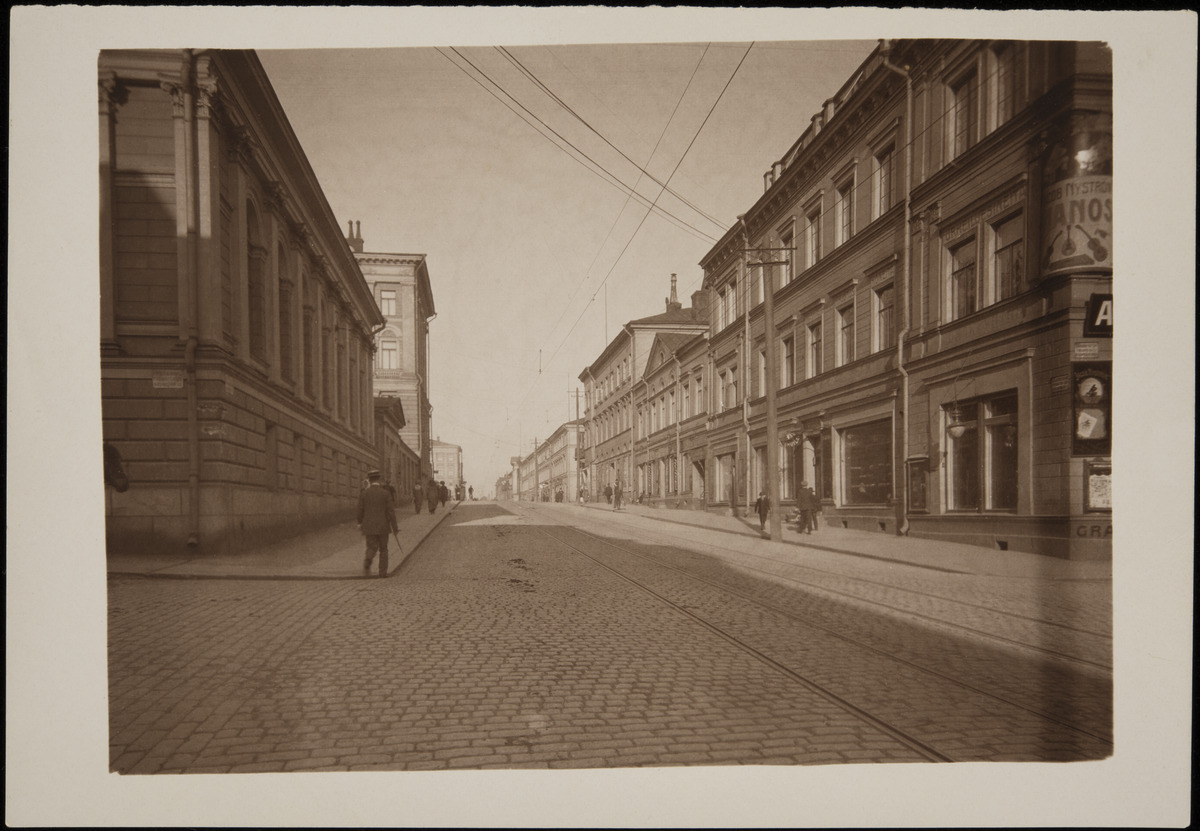
Näkymä Aleksanterinkatua pitkin itään kohti Senaatintoria, vasemmalla Keisarillisen Aleksanterin-Yliopiston päärakennus (Aleksanterinkatu 5, Fabianinkatu 33)
sisällön kuvaus: Näkymä Aleksanterinkatua pitkin itään kohti Senaatintoria, vasemmalla Keisarillisen Aleksanterin-Yliopiston päärakennus (Aleksanterinkatu 5, Fabianinkatu 33). Oikealla Aleksanterinkatu 34 (Fabianinkatu 31), 32, 30 (nyk. 34-30), rakennuksessa. mm.

Blomqvistin kahvila, pianonvirittäjä Jacob Nyströmin liike sekä urheiluvälineliike Otto Brandt. mustavalkoinen
Kuvaaja: Rosenbröijer, A.E., valokuvaaja
Ajankohta: kuvausaika 1910 -luku
Paikka: Suomi, Uusimaa, Helsinki, Kluuvi Helsinki, Aleksanterinkatu 5, 30, 32, 34, 34-30. Fabianinkatu 31, 33
Aiheet: kadut, liikenne, julkiset rakennukset koulurakennukset, yliopistot, jalankulkijat, jalkakäytävät, arkkitehtuuri klassismi, raitiotiet, pylväät, kaapelit johtimet, myymälät musiikkiliikkeet, kahvilat